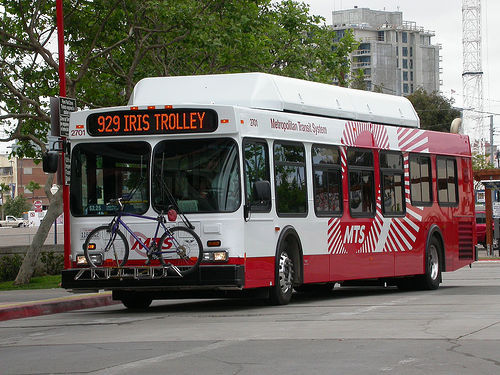
A bus with a bike attached to the front is traveling down a street.

A white and red bus on street next to trees.

A bus travelling on a street with a bicycle in the front of it.

There is a bicycle parked on the front of the red and white city bus.

A bus that is named for 929 Iris Trolley.